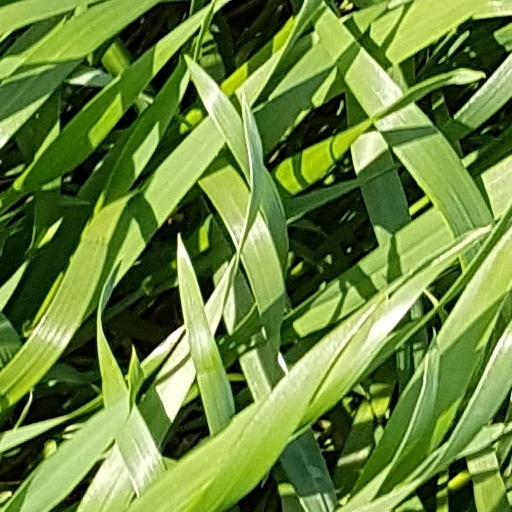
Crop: wheat